UNIVAC 1050

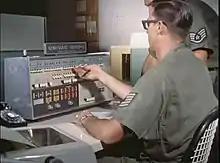
UNIVAC 1050-II console

Instructions were fixed length (30 bits – five characters), consisting of a five-bit "op code", a three-bit index register specifier, one reserved bit, a 15-bit address, and a six-bit "detail field" whose function varies with each instruction. The memory was up to 32K of six-bit characters.